2011 St. Louis tornado

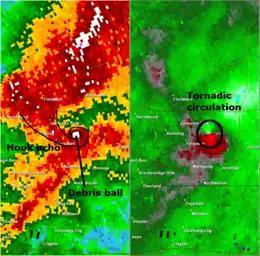
Radar imagery of the supercell that produced the St. Louis tornado.

On April 22, 2011, a violent EF4 tornado, with winds of , struck the St. Louis metropolitan area. The tornado, which was the strongest to hit St. Louis County or City since January 1967, moved through many suburbs and neighborhoods, damaging and destroying many homes and businesses. The worst damage was in the Bridgeton area, where a few homes were completely leveled. In its track across the St. Louis metropolitan area, the tornado damaged thousands of homes, left thousands without power, and caused heavy damage to St. Louis Lambert International Airport, closing it for nearly 24 hours. The tornado crossed into Illinois and tore the roofs off homes in Granite City before dissipating. The tornado was part of a period of high tornado activity that preceded the 2011 Super Outbreak.